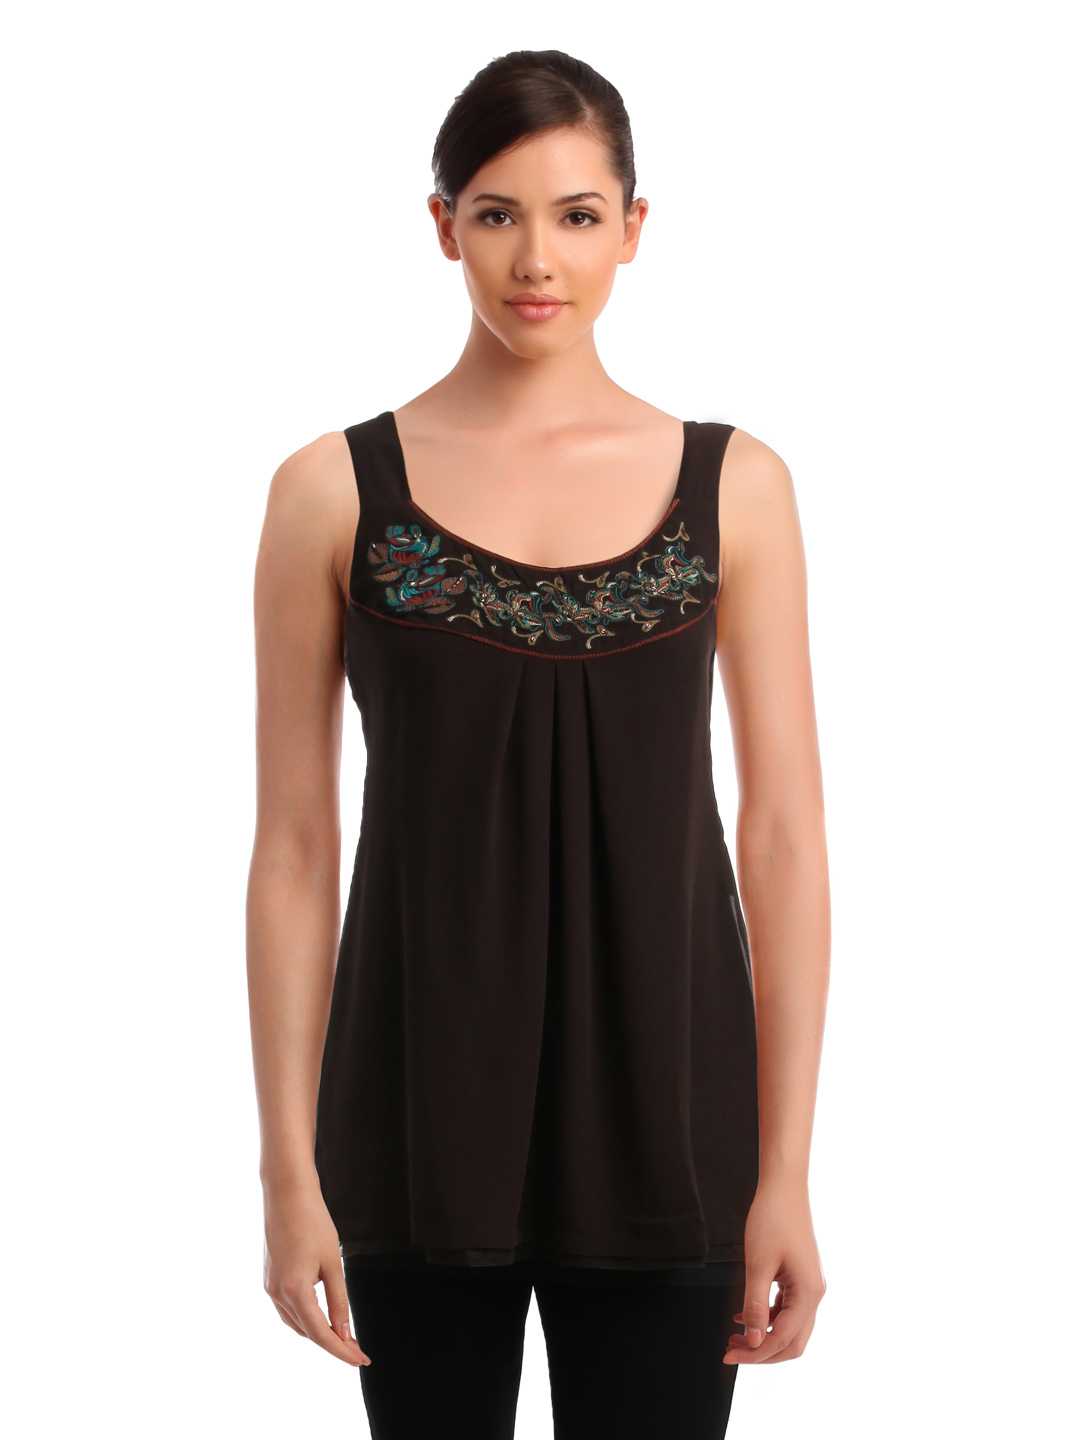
Elle Women Brown Tunic
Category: Apparel / Topwear / Tunics
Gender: Women
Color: Brown
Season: Summer 2012
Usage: Casual